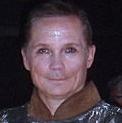
Age: 52